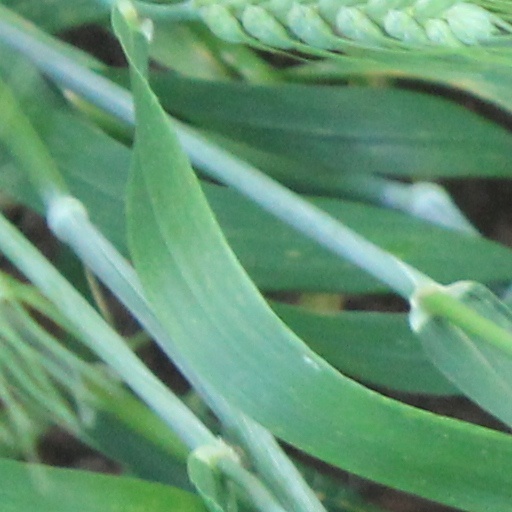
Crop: wheat